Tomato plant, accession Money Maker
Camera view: tilt-top (135 deg); turntable rotation: 30 degrees
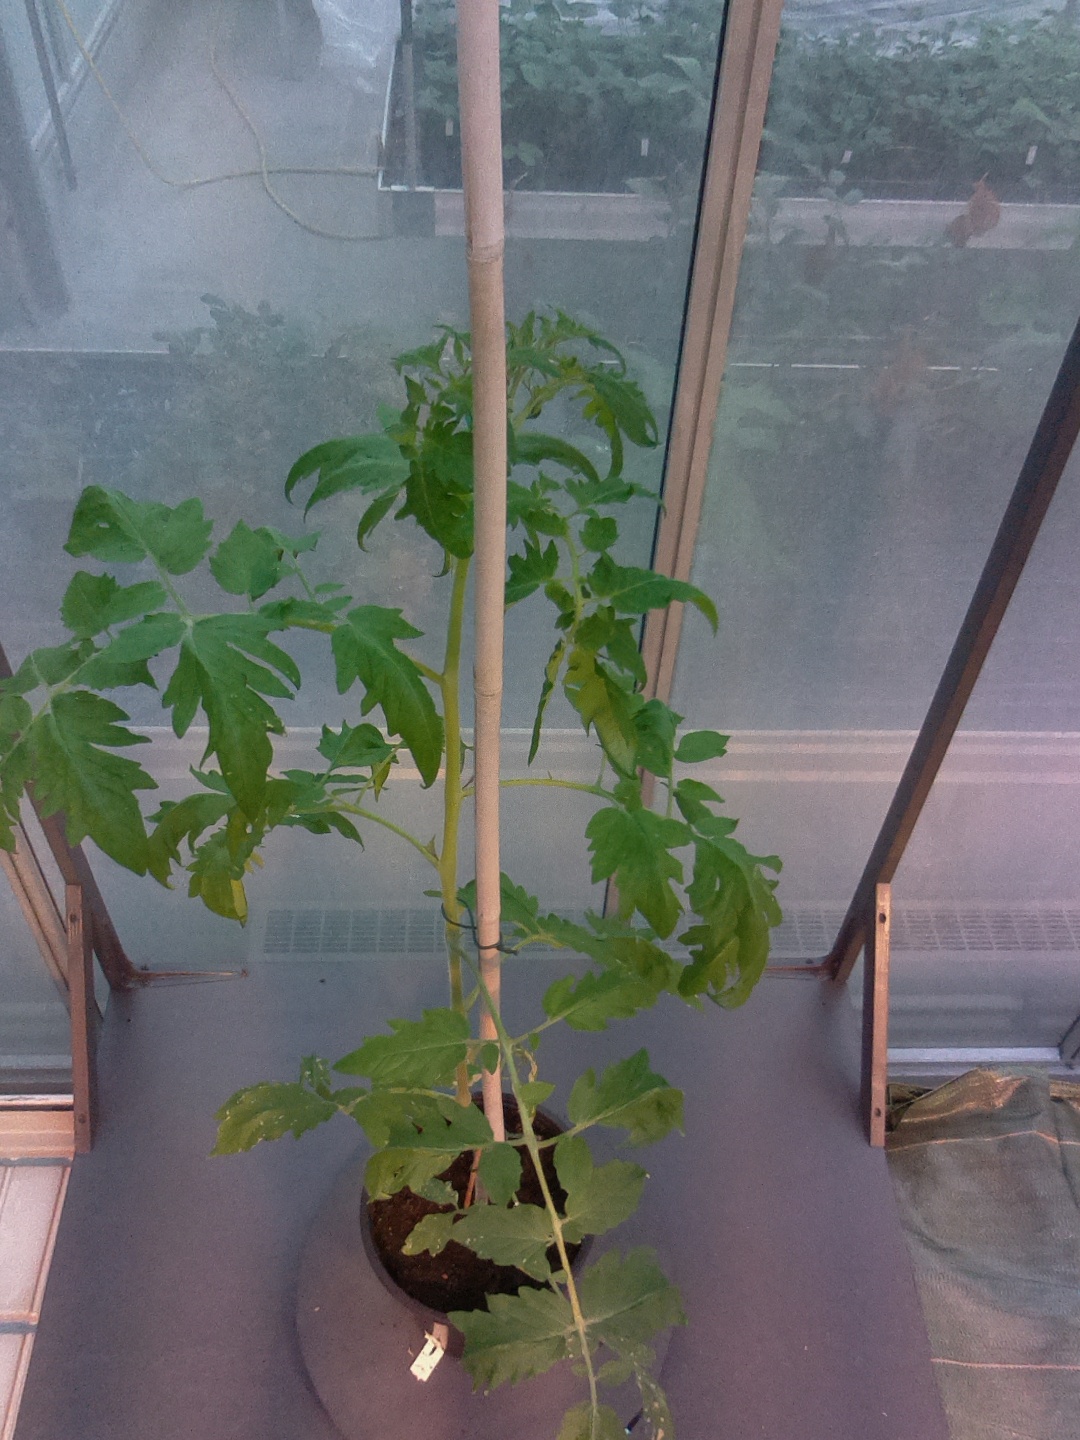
BBCH growth stage 55: 5 inflorescences visible